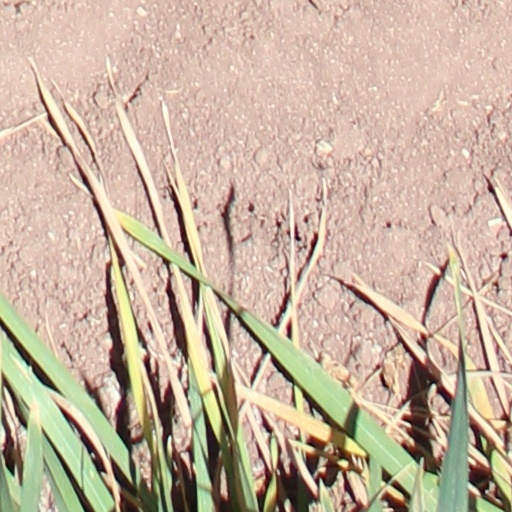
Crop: wheat